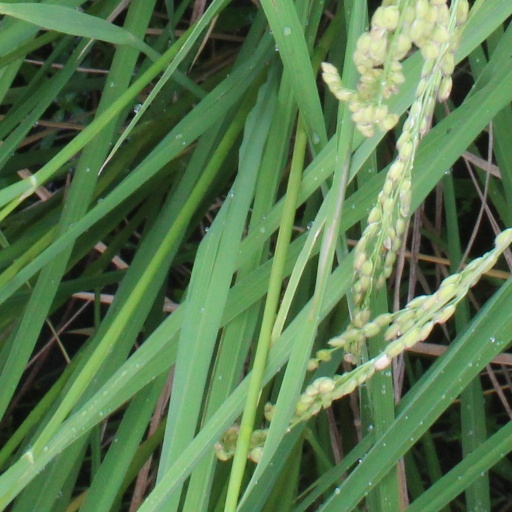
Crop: rice